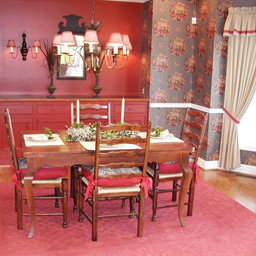
Room type: dining_room